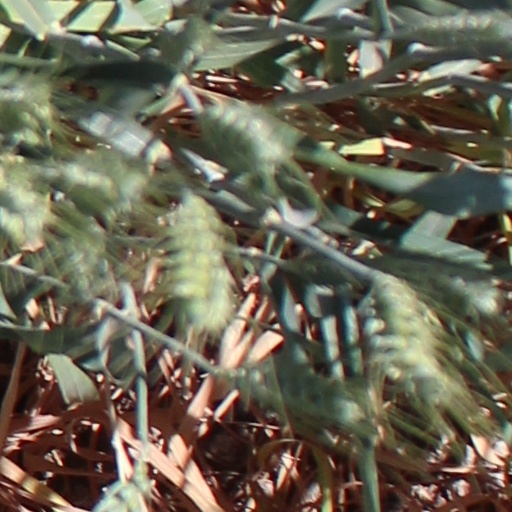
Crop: wheat